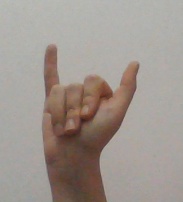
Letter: ya